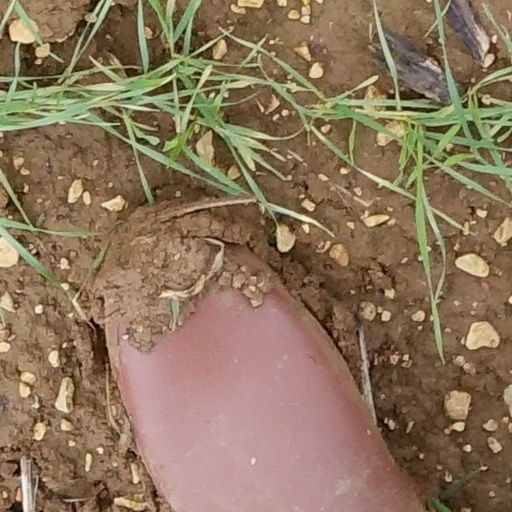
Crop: wheat